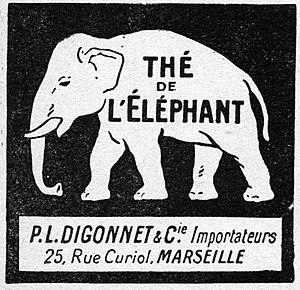
Éléphant ou Thé de l'Éléphant est une marque commerciale de thé créée à Marseille, en Provence à la fin du XIXᵉ siècle. Elle appartient à présent au groupe Unilever.